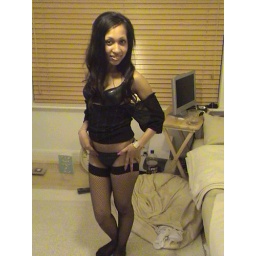
A girl in black and she was drunk